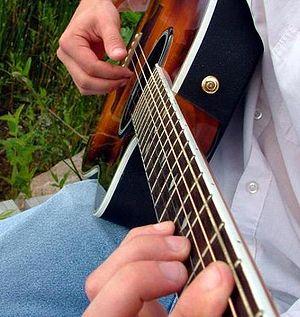
Harley Benton est une marque créée pour et distribuée par le détaillant allemand Thomann. Créée en 1997, elle propose des guitares, basses, banjos, mandolines, microphones, amplificateurs, pédales d'effet, des cordes, des médiators, des pièces détachées, etc., souvent à des prix peu élevés. Le succès de cette marque s'inscrit dans une tendance de fond d'amélioration de la qualité des instruments peu chers.